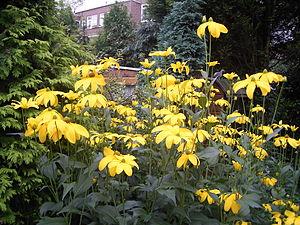
Cette liste de Tracheophyta de Bosnie-Herzégovine, ainsi que d’espèces introduites est un aperçu incomplet d’espèces de mousses, de fougères, de gymnospermes et d’angiospermes citées dans la littérature disponible en langues bosniaque, croate, serbe et serbo-croate. Cet aperçu n’inclue pas des espèces cultivées ni celles occasionnellement introduites.